Pierre David (mayor)

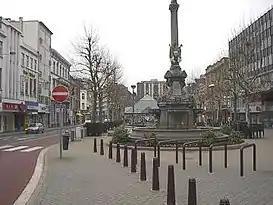
Fontaine David in Place Verte

David never married and lived with his sister on a farm within the city boundary. On 30 June 1839 David went into his hay loft to air it out. The door had swollen due to heavy rain and in trying to force it open the hinges broke and he fell through. David hit his head and died instantly. A large number of city residents went to the mortuary to view David's corpse. The Regency Council arranged David's funeral for 2 July at the and requested that local businesses release their workers at 4pm to attend. After the service a funeral procession accompanied the body to the cemetery.